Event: Nepal Earthquake
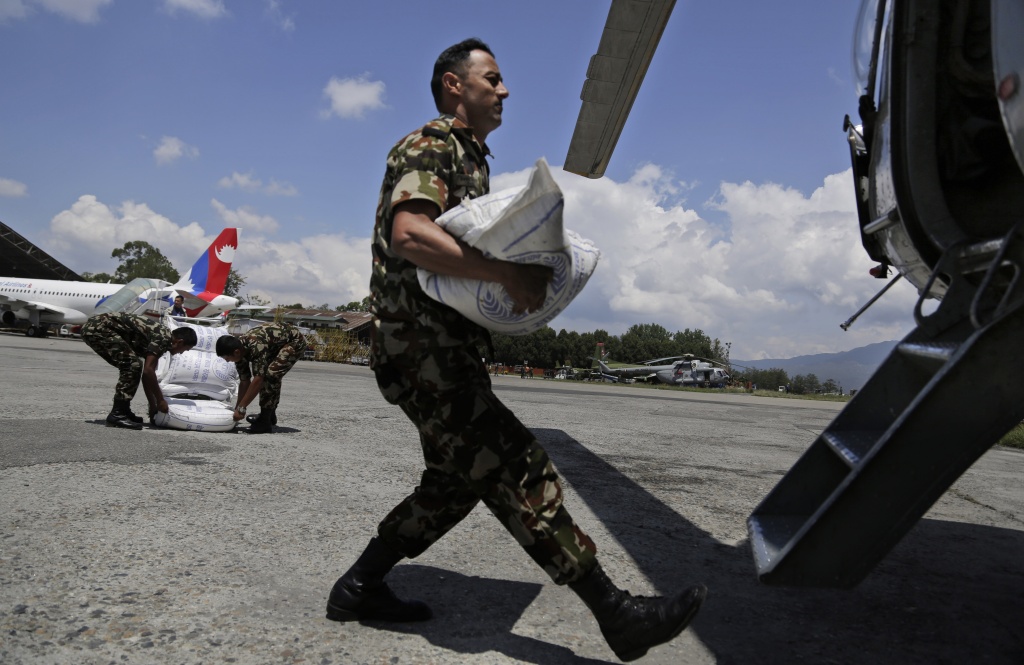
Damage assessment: no_damage